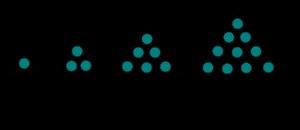
En arithmétique, un nombre triangulaire est un cas particulier de nombre polygonal. Il correspond à un entier naturel non nul égal au nombre de pastilles dans un triangle construit à la manière des deux figures de droite. La seconde montre que le septième nombre triangulaire — celui dont le côté porte 7 pastilles — est 28. Une définition plus formelle de cette suite d'entiers s'obtient par récurrence : le premier nombre triangulaire est 1, et le n-ième est la somme de n et du précédent. Les dix premiers nombres triangulaires sont : 1, 3, 6, 10, 15, 21, 28, 36, 45, 55. Il existe différentes manières de calculer le n-ième nombre triangulaire ; l'une d'elles est graphique et s'obtient par un raisonnement d'arithmétique géométrique. On trouve, si tₙ désigne le n-ième nombre triangulaire :